Charles Rice Ames House

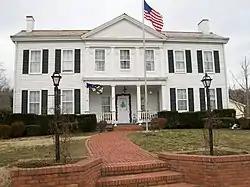
Front of the house

The Charles Rice Ames House is a historic residence in the city of Belpre, Ohio, United States. Built in 1843 in the Greek Revival style of architecture, the house has been named the region's most outstanding Greek Revival structure.